Byzantine silver

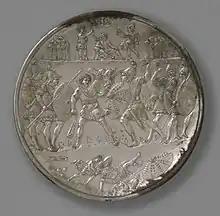

Silver was important in Byzantine art and society more broadly as it was the most precious metal right after gold. Byzantine silver was prized in official, religious, and domestic realms. Aristocratic homes had silver dining ware, and in churches silver was used for crosses, liturgical vessels such as the patens and chalices required for every Eucharist. The imperial offices periodically issued silver coinage and regulated the use of silver through control stamps. About 1,500 silver plates and crosses survive from the Byzantine era.